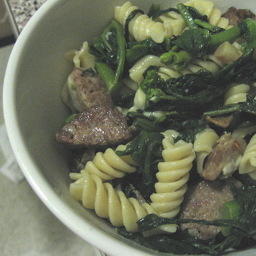
A close up view of a pasta bowl is shown.
A bowl of pasta with spinach and meat and green beans
A pasta dish with sausage and broccoli in a bowl.
A pasta dish with spinach and meat in a bowl.
A white bowl filled with meat, veggies and broccoli.